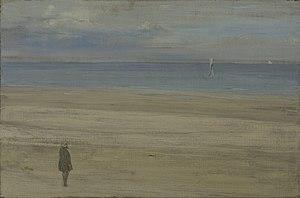
Le Moine au bord de la mer est un tableau du peintre allemand Caspar David Friedrich, réalisé vers 1808-1810 et exposé à la Alte Nationalgalerie de Berlin.